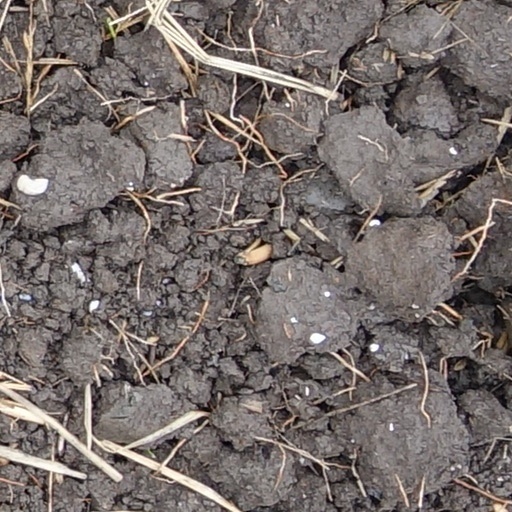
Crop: wheat